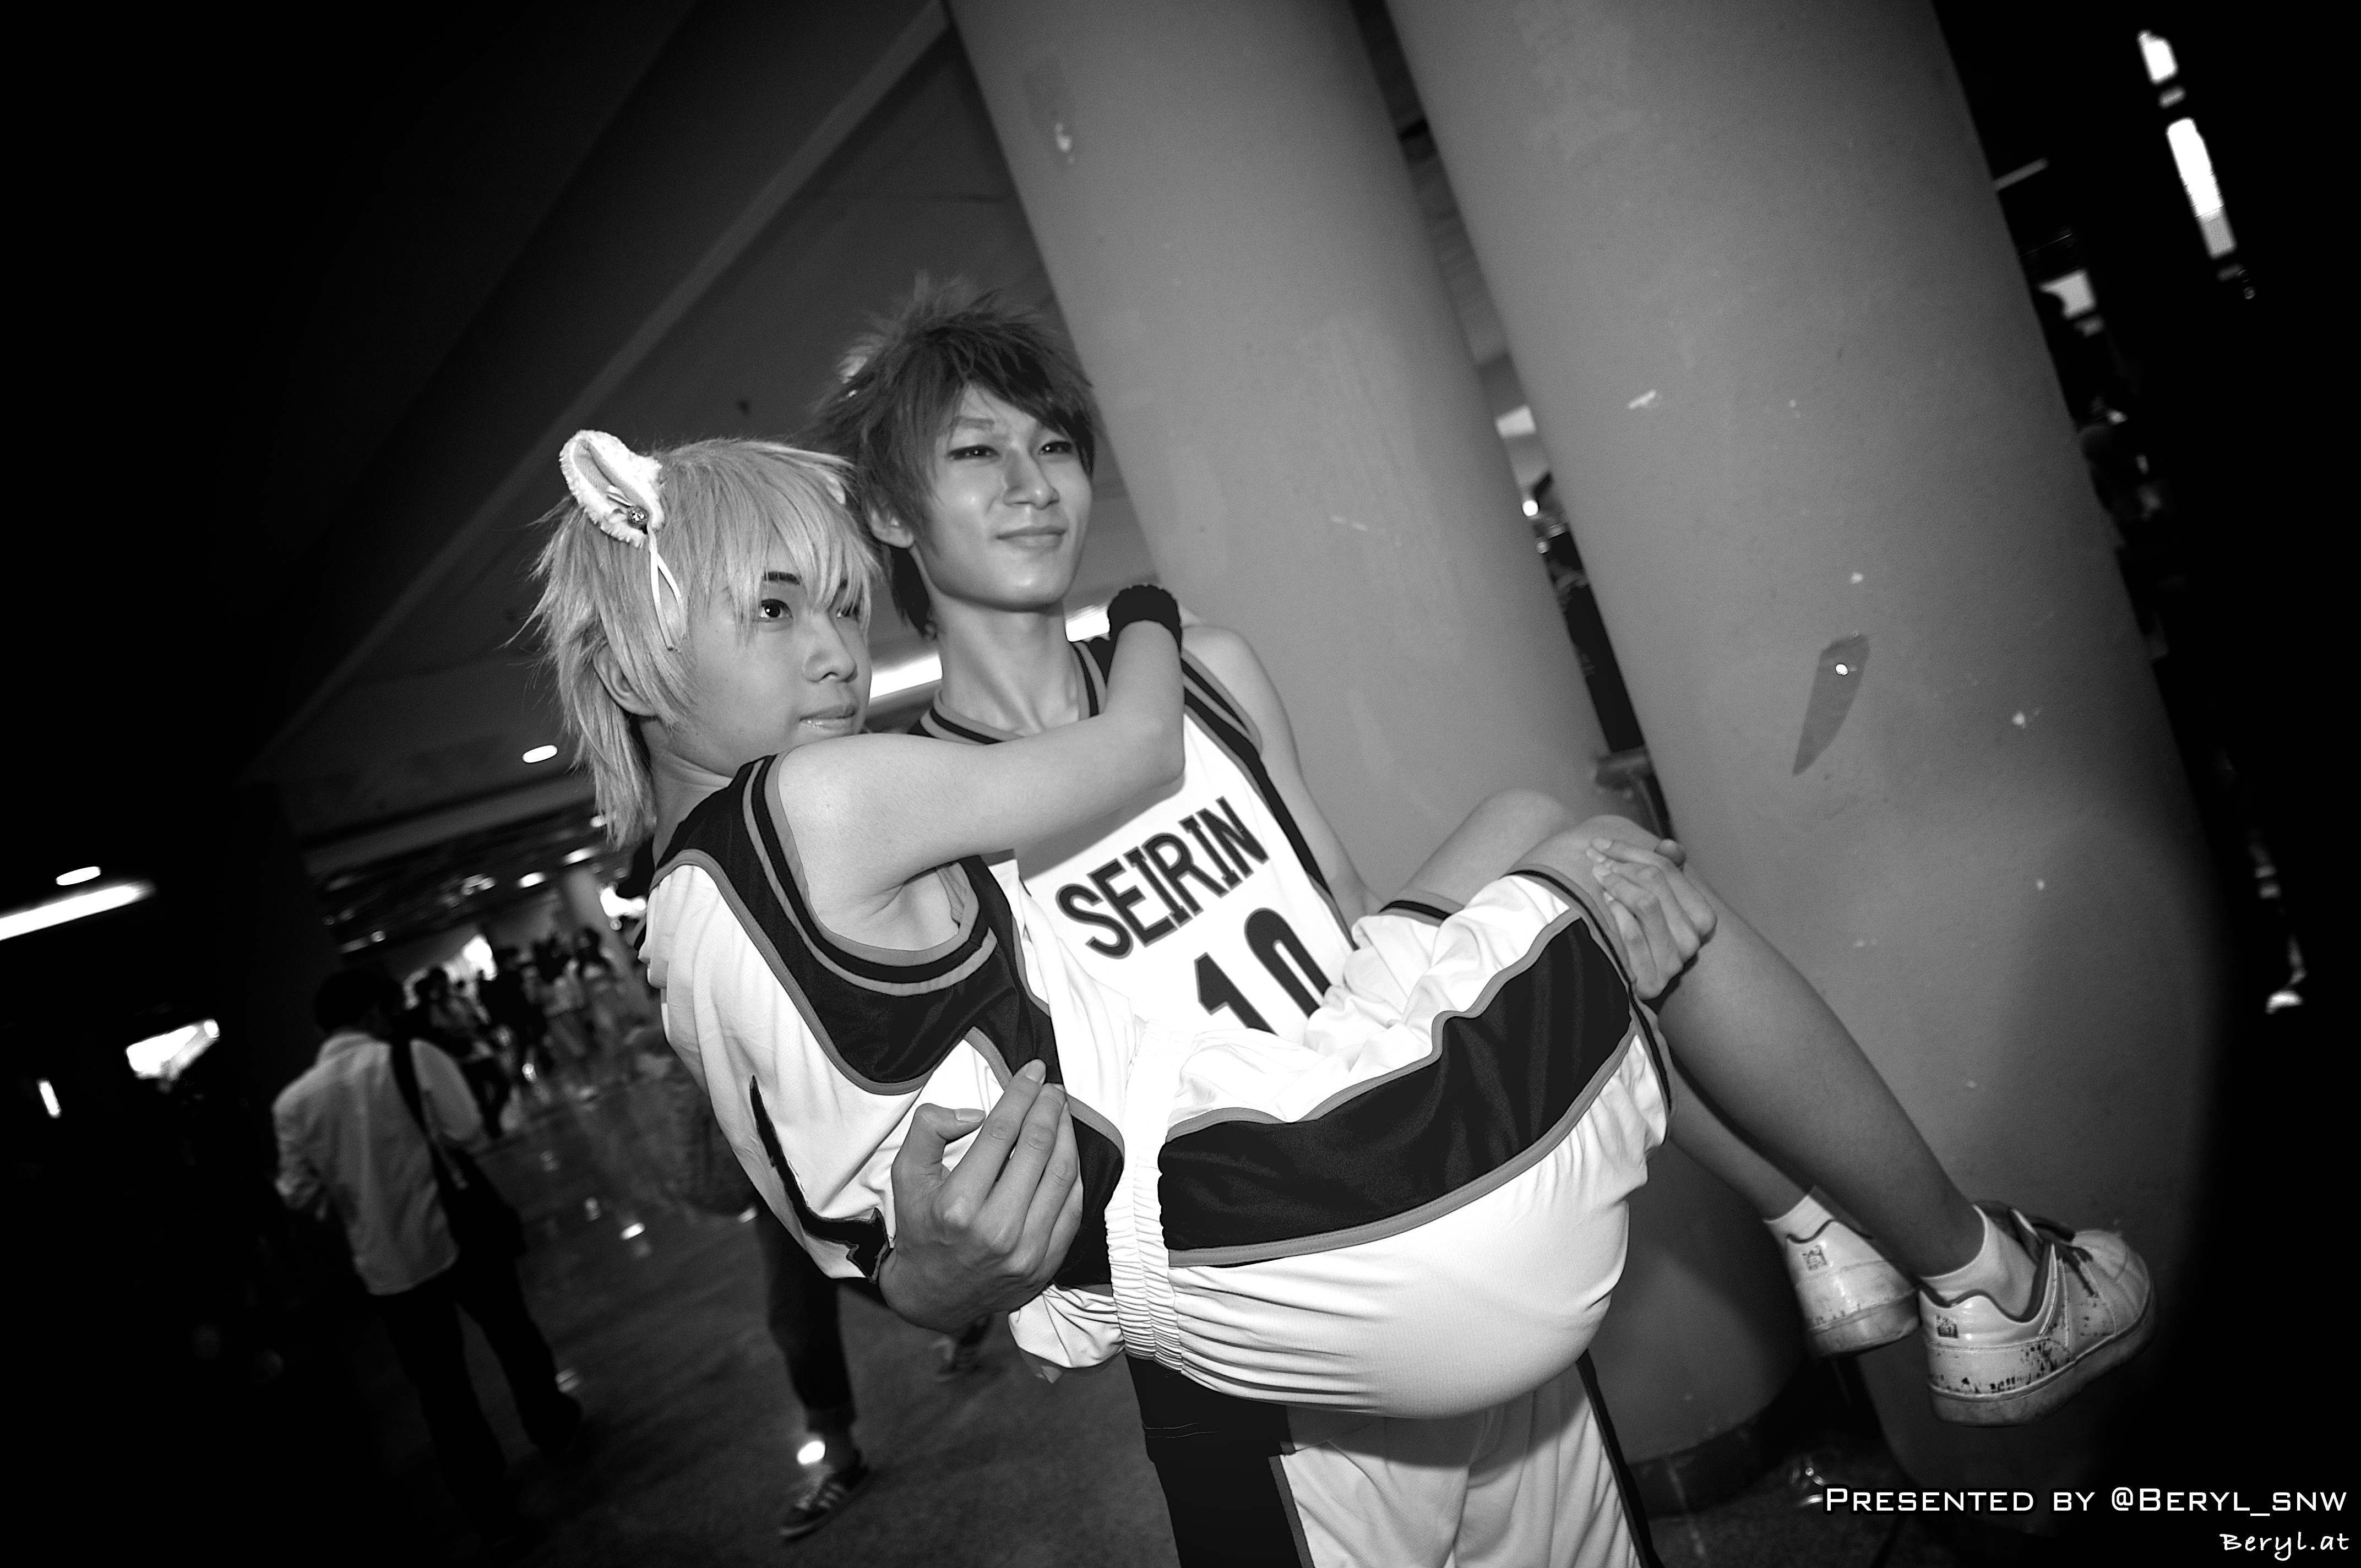
black and white, girl, white, photography, game, cute, black, monochrome, cosplay, girls, japanese, photograph, costume, games, anime, comic, comiccon, cos, con, monochrome photography